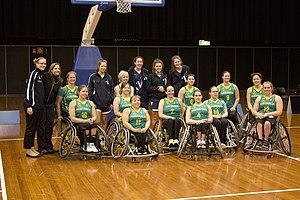
L' Équipe d'Australie de basket-ball féminin en fauteuil roulant est la sélection qui représente l'Australie dans les compétitions majeures de basket-ball en fauteuil roulant. Cette sélection rassemble les meilleures joueuses australiennes sous l’égide de la Fédération australienne de basket-ball. L'équipe a comme surnom The Gliders.